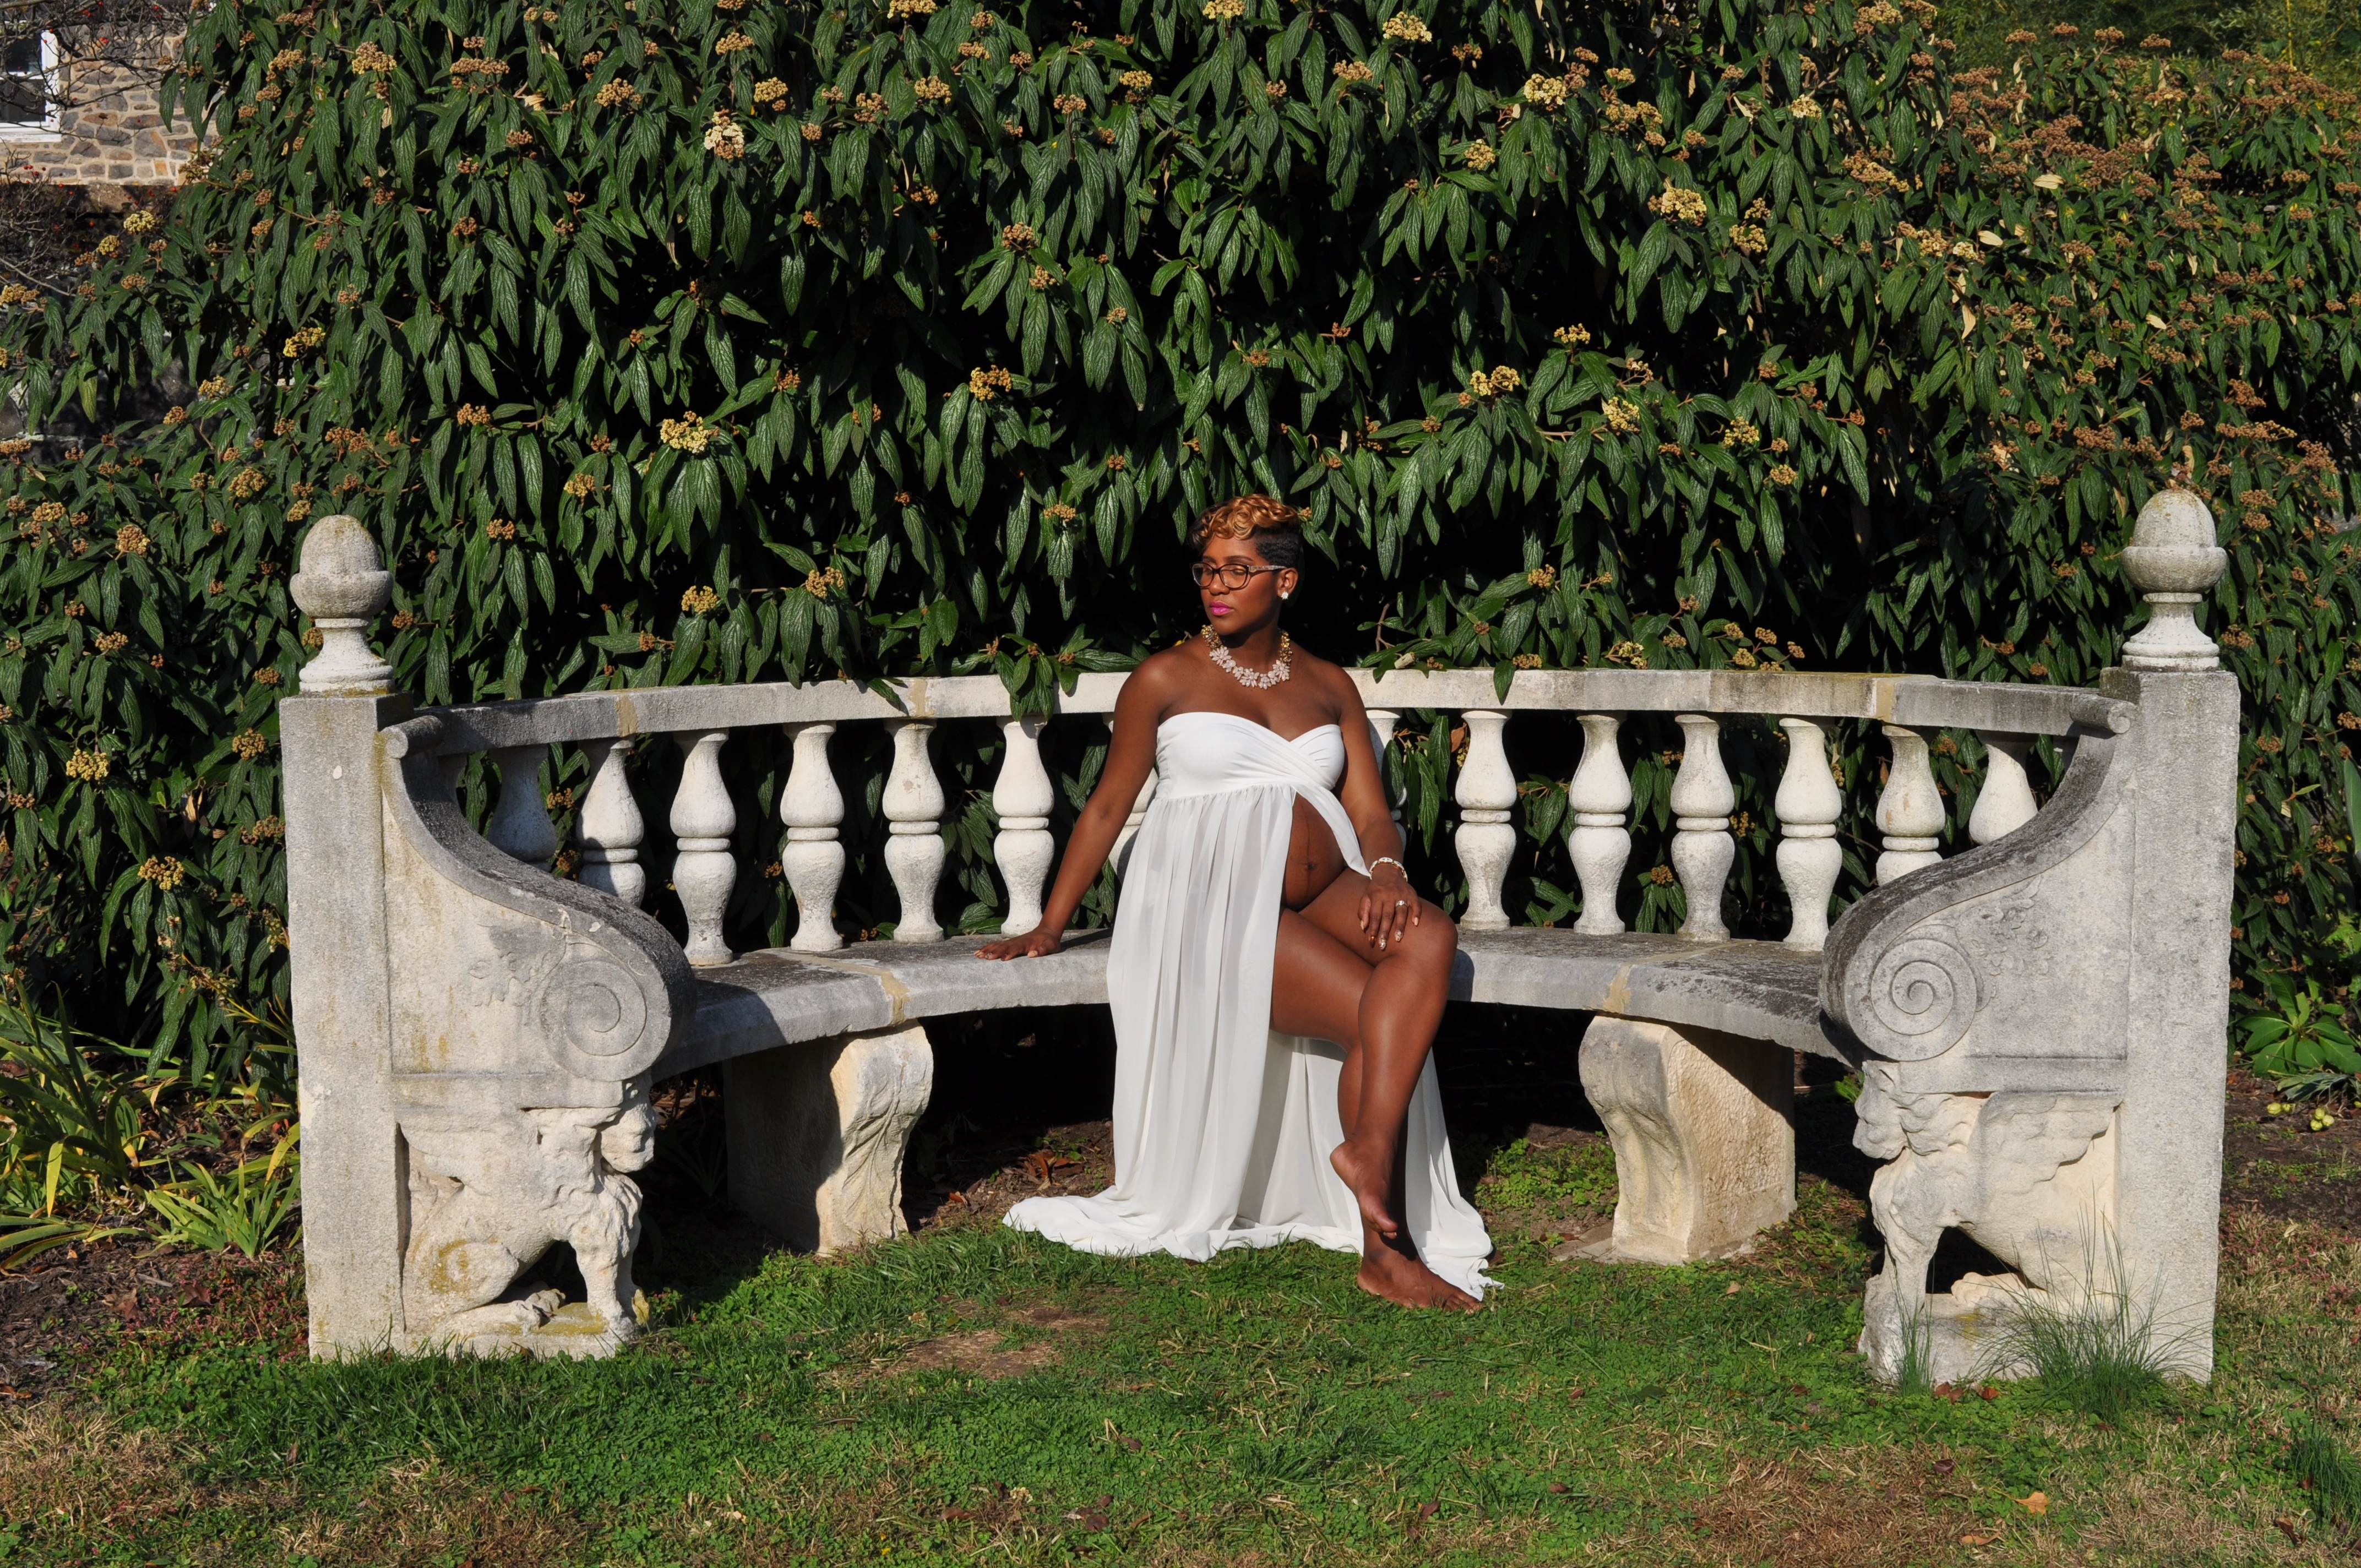
people, bench, black, pregnancy, american, temple, pregnant, african, expecting, african american, african american family